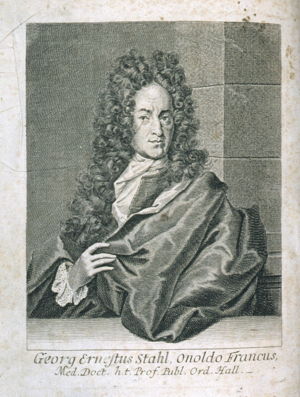
Ilt / Historie / Flogiston-teorien
Stahl bidrog til at udvikle og popularisere flogiston-teorien
Ilt eller oxygen er et grundstof med symbolet O og atomnummeret 8. Det er en del af gruppen af chalkogener i det periodiske system, og er et stærkt reaktivt ikkemetal og et oxidationsmiddel, som nemt danner kemiske forbindelser med de fleste andre grundstoffer. Rangeret efter masse er oxygen det tredje-mest forekommende grundstof i universet, efter brint og helium. Ved almindelig temperatur og tryk danner to iltatomer en kemisk binding og danner iltallotropen dioxygen, der er en farveløs og lugtfri diatomisk gas med den kemiske formel O₂. Diatomisk oxygen udgør 20,8% af Jordens atmosfære. Iltniveauet i atmosfæren er dog på vej nedad på verdensplan, hvilket muligvis skyldes afbrænding af fossile brændstoffer. Ilt er det mest forekommende grundstof i jordskorpen rangeret efter masse, da oxidforbindelser såsom siliciumdioxid udgør næsten halvdelen af skorpens masse.